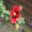
Label: poppy